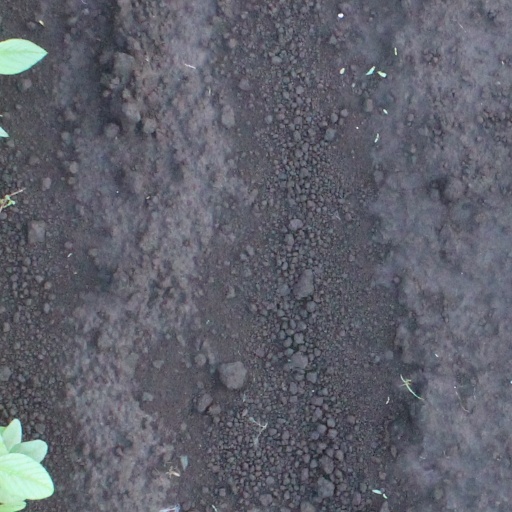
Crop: soybean